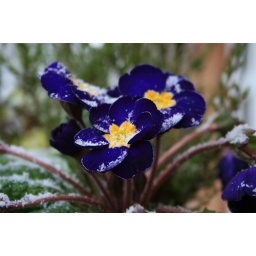
blue flower in snow